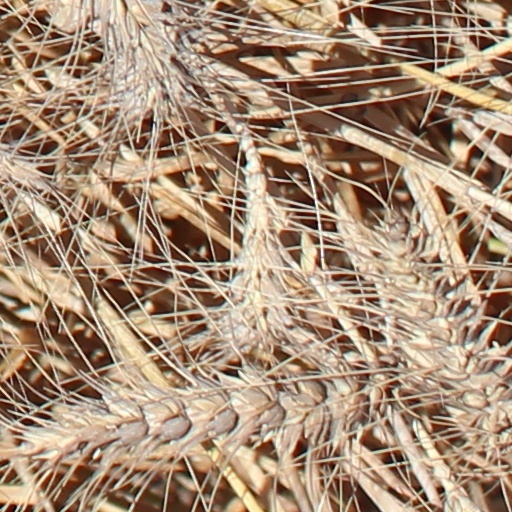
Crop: wheat